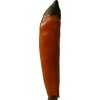
Label: pepper